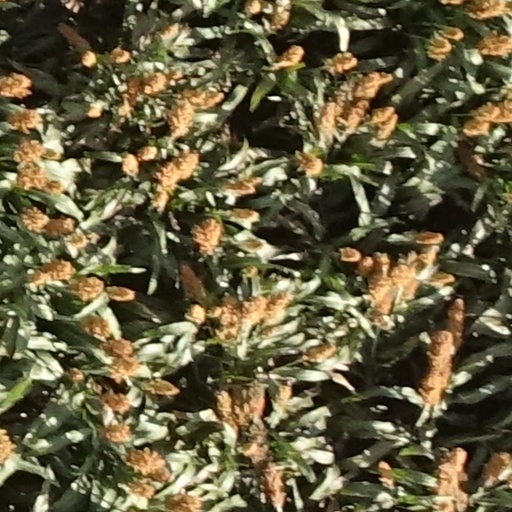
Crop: sorghum